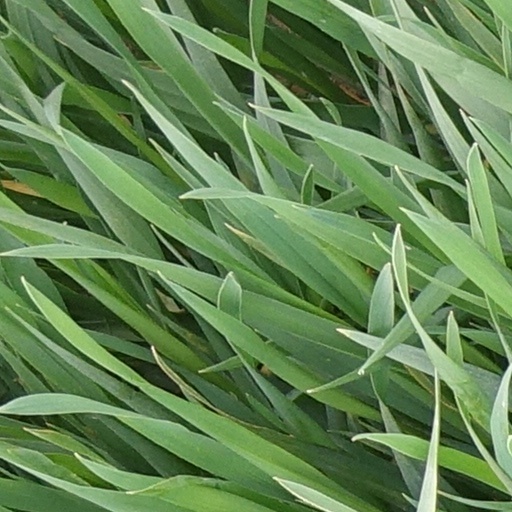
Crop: wheat